Answer in natural language. Considering the relative positions, is Doorway to the left or right of Window? Choose between the following options: right or left
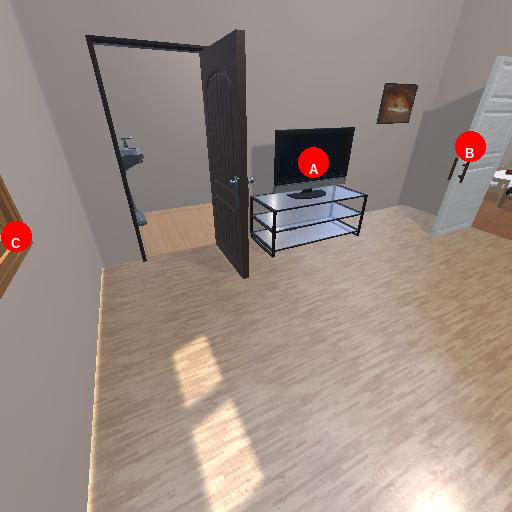
<answer>right</answer>